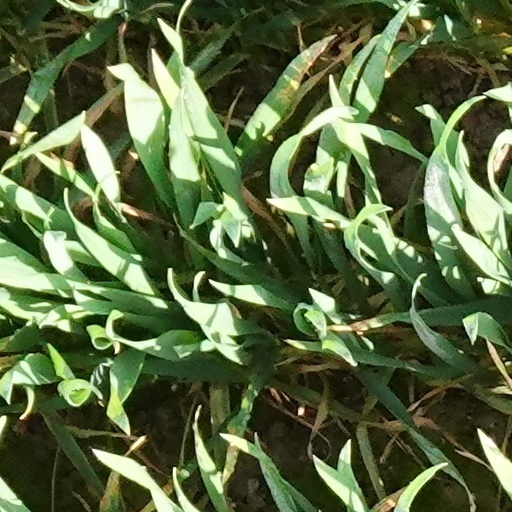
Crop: wheat